Se-tenant

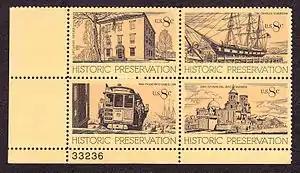
1971 Historic Preservation postage stamps in a block of four se-tenant stamps

Four of the U. S. Postmasters' Provisional stamp issues distributed between 1845 and 1847 were se-tenant productions: the Baltimore Postmaster's provisionals (two different images [5¢ and 10¢] on a sheet of twelve), the St. Louis Bears (three different images [5¢, 10¢ and 20¢] on a sheet of six), the Providence R. I. provisionals (two different images [5¢ and 10¢] on a sheet of twelve) and the Alexandria Postmaster's Provisionals (a pair of not-quite-identical 5¢ images). With the issuance of U. S. national postage stamps, which began in 1847, se-tenant production disappeared from the nation for 117 years, not introduced until the 1964 Christmas Issue, which presented images of holly, mistletoe, poinsettia and a conifer sprig in a block of four stamps. After 1967, the U. S. began offering se-tenant issues with some frequency.